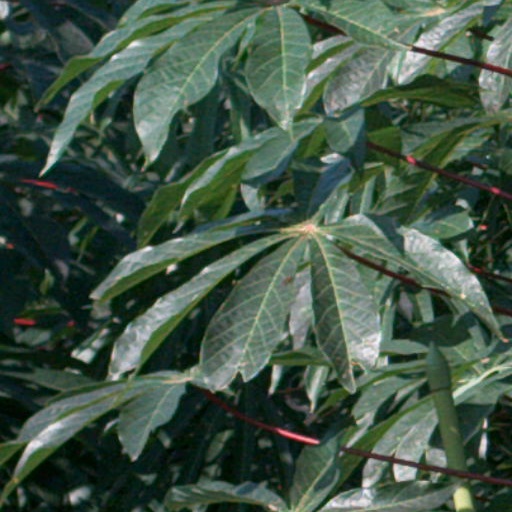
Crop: cassava